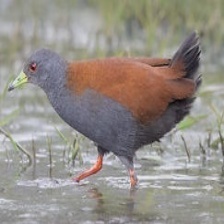
Species: BLACK TAIL CRAKE
Scientific name: AMAURORNIS BICOLOR